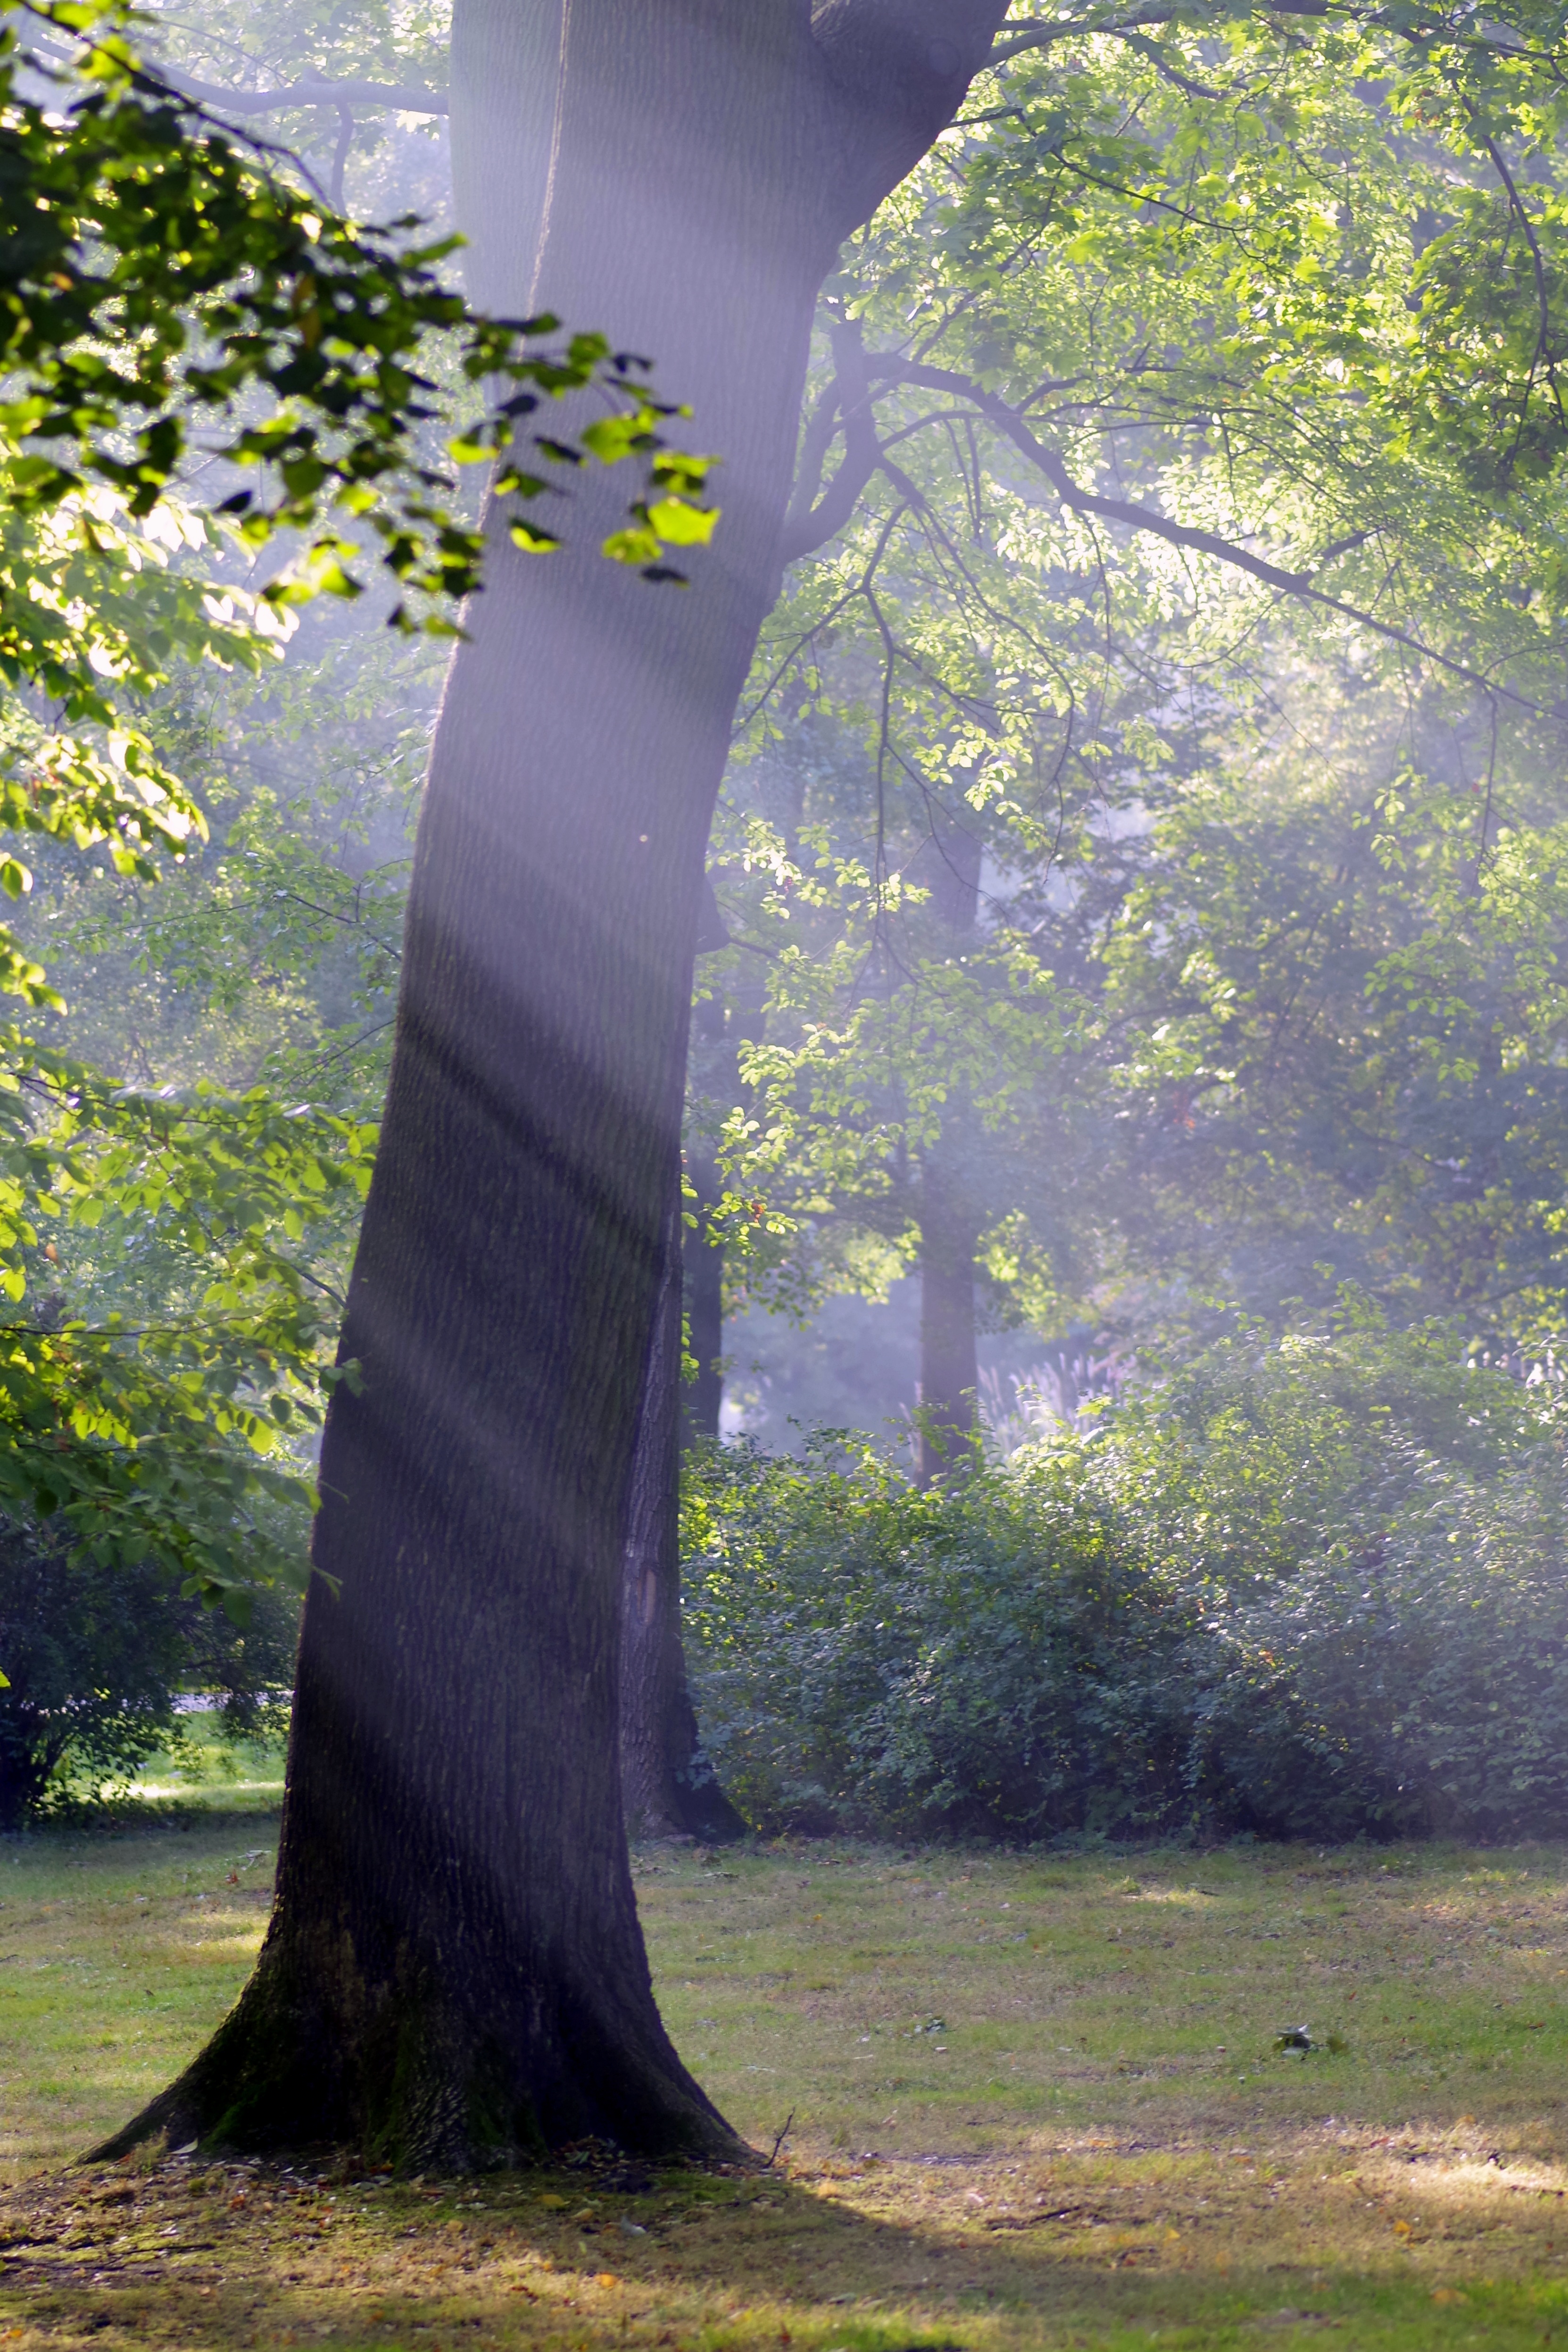
landscape, tree, nature, forest, grass, branch, plant, lawn, sunlight, morning, leaf, flower, trunk, green, autumn, park, haze, botany, garden, sculpture, art, shadows, blurry, woodland, partly sunny, the sun's rays, polyana, woody plant, luminously